Guided bus

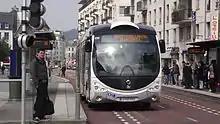
, an optically guided TEOR bus in Rouen

The kerb-guided bus (KGB) guidance mechanism is a development of the early flangeways, pre-dating railways. The Gloucester and Cheltenham Tramroad